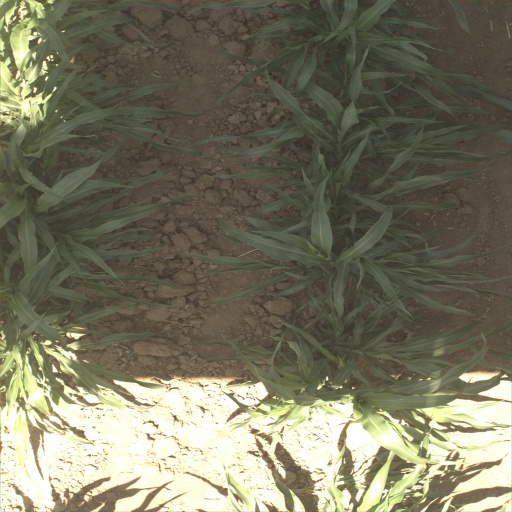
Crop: sorghum